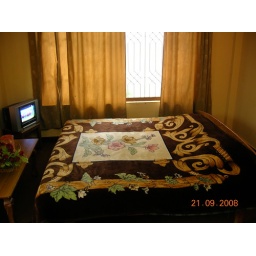
rooms in pink house